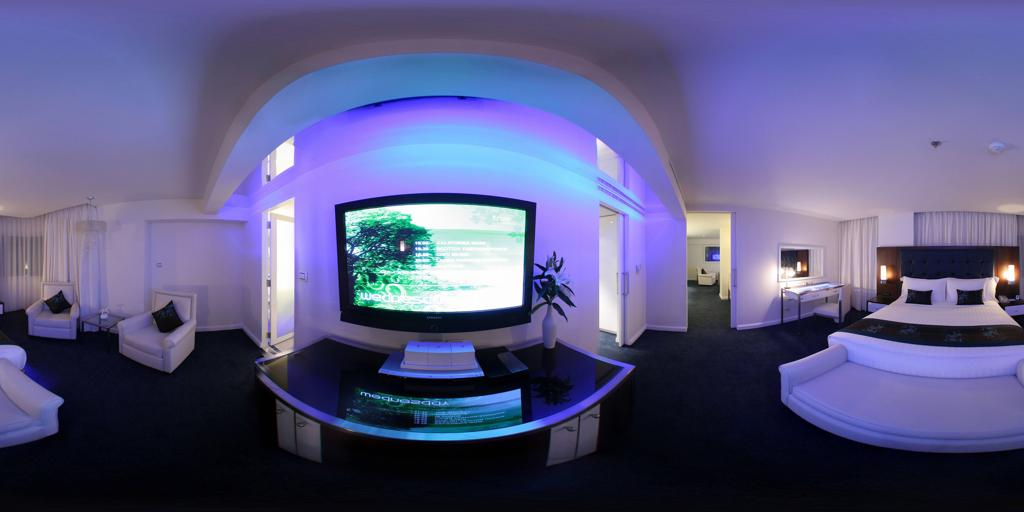
Referred object: Television in front of the bed

Referred object: look straight ahead at the large flat-screen TV

Referred object: the armchair opposite the bed